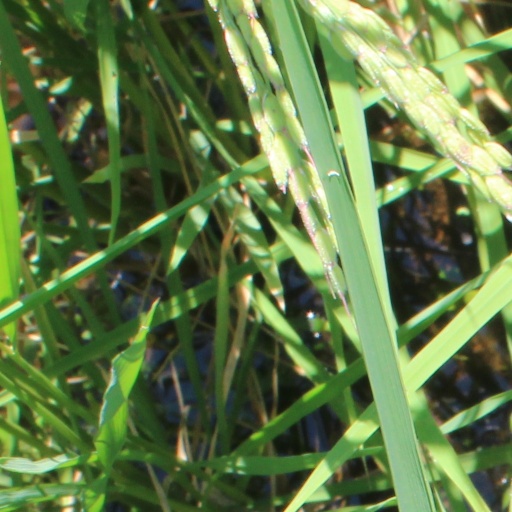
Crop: rice